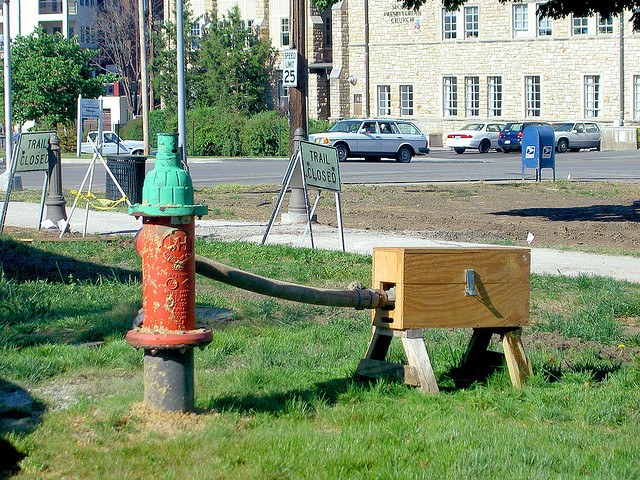
user: Given an image and a question. Answer the question in a short answer. Question: What is this form of expression? Short Answer:
assistant: art